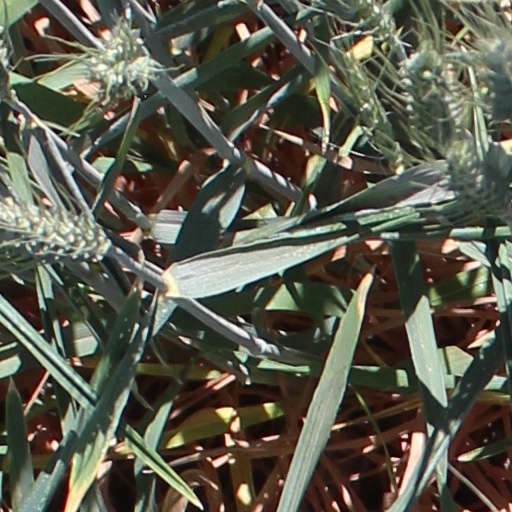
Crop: wheat